Beta-galactoside permease

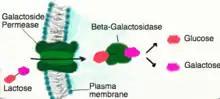
Function of beta-galactoside permease in the membrane of a cell

Galactoside permease is a protein coded by the "lacY" gene of the "lac" operon, and is found bound to the membrane of a cell for the purpose of binding galactoside molecules that have been solubilized. The protein is part of a system whose main function is to catalyze the accumulation and transport of lactose and other beta-galactosides across the permeable barrier of a membrane.